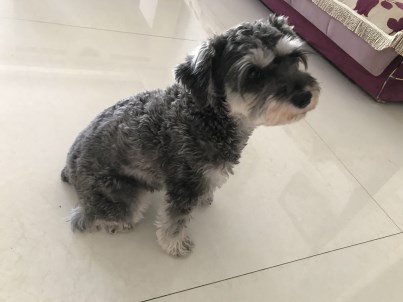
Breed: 2342-n000102-miniature_schnauzer